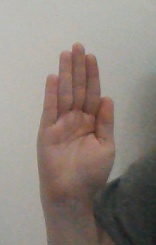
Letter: seen